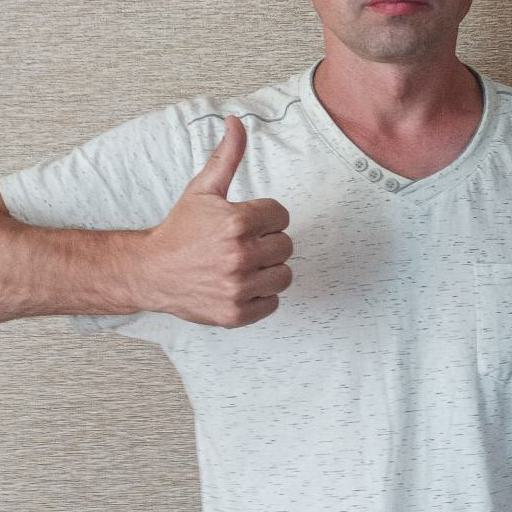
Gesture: like